British logistics in the Western Allied invasion of Germany

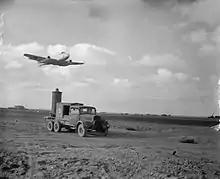
An RAF Gloster Meteor jet fighter takes off from Melsbroek, near Brussels.

To cater for the new arrivals, the 21st Army Group asked for four base supply depots (BSDs), six field bakeries, three field butcheries, a cold storage depot and two detail issue depots (DIDs). The Mediterranean theatre was only able to provide two field bakeries. The War Office found that it could provide another two field bakeries from the United Kingdom, along with three field butcheries that were already scheduled to be sent. The other units could not be found, and the 21st Army Group was informed that it would have to make do without them. In May 1945, the 21st Army Group had 25 BSDs, 81 DIDS, 35 field bakeries, and 14 field butcheries.